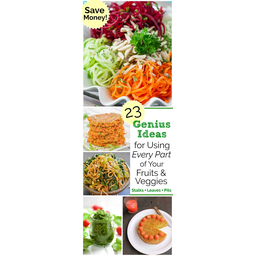
Label: generalcompost